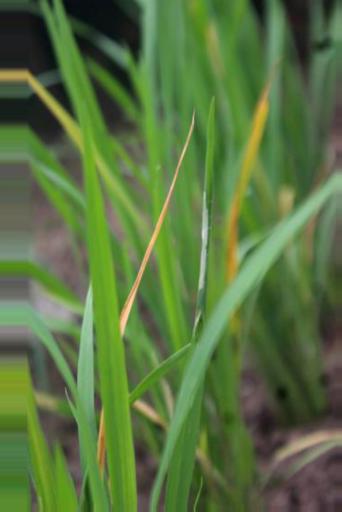
Nhãn: Tungro virus